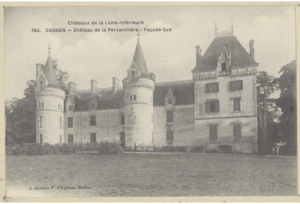
Casson - Château de La Pervanchère - façade sud
Le château de la Pervenchère est un château situé à Casson, en France.